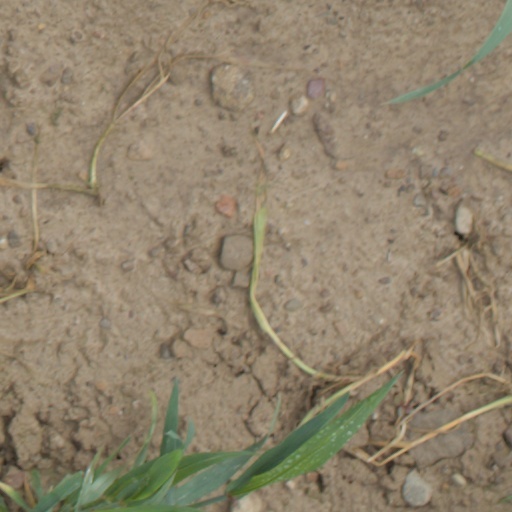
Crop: wheat